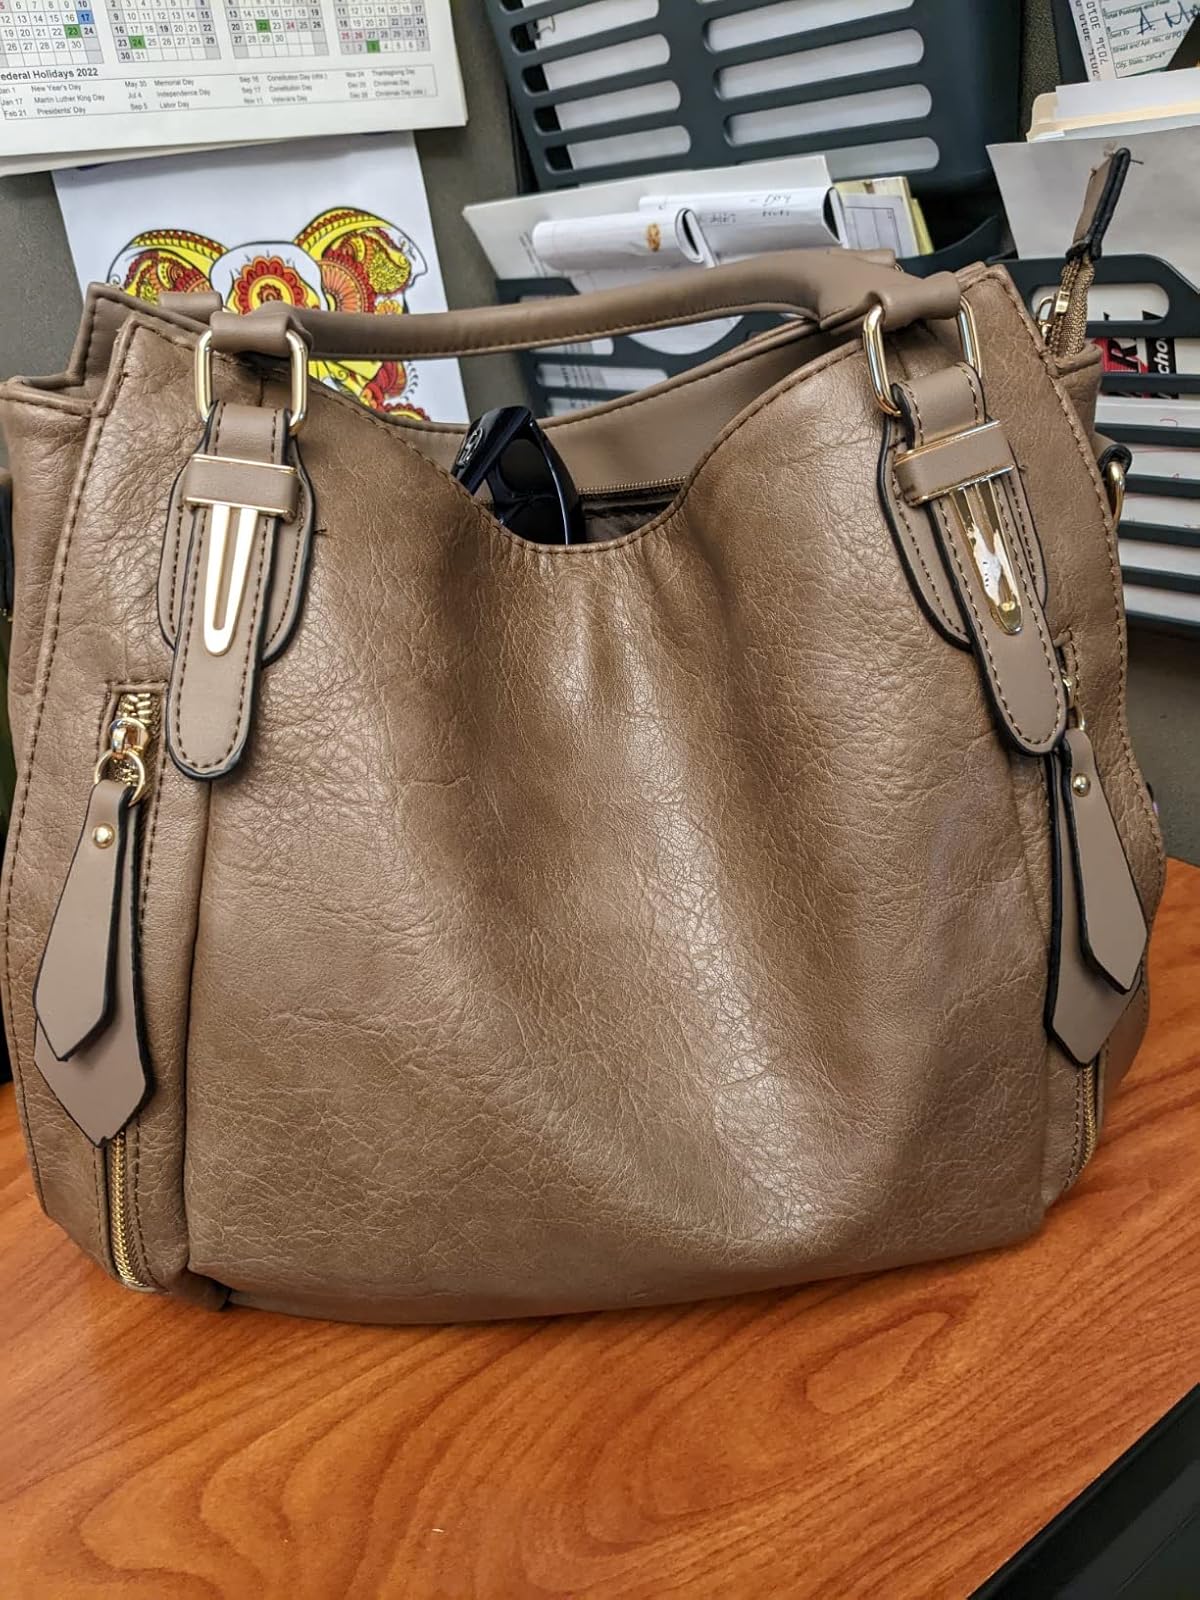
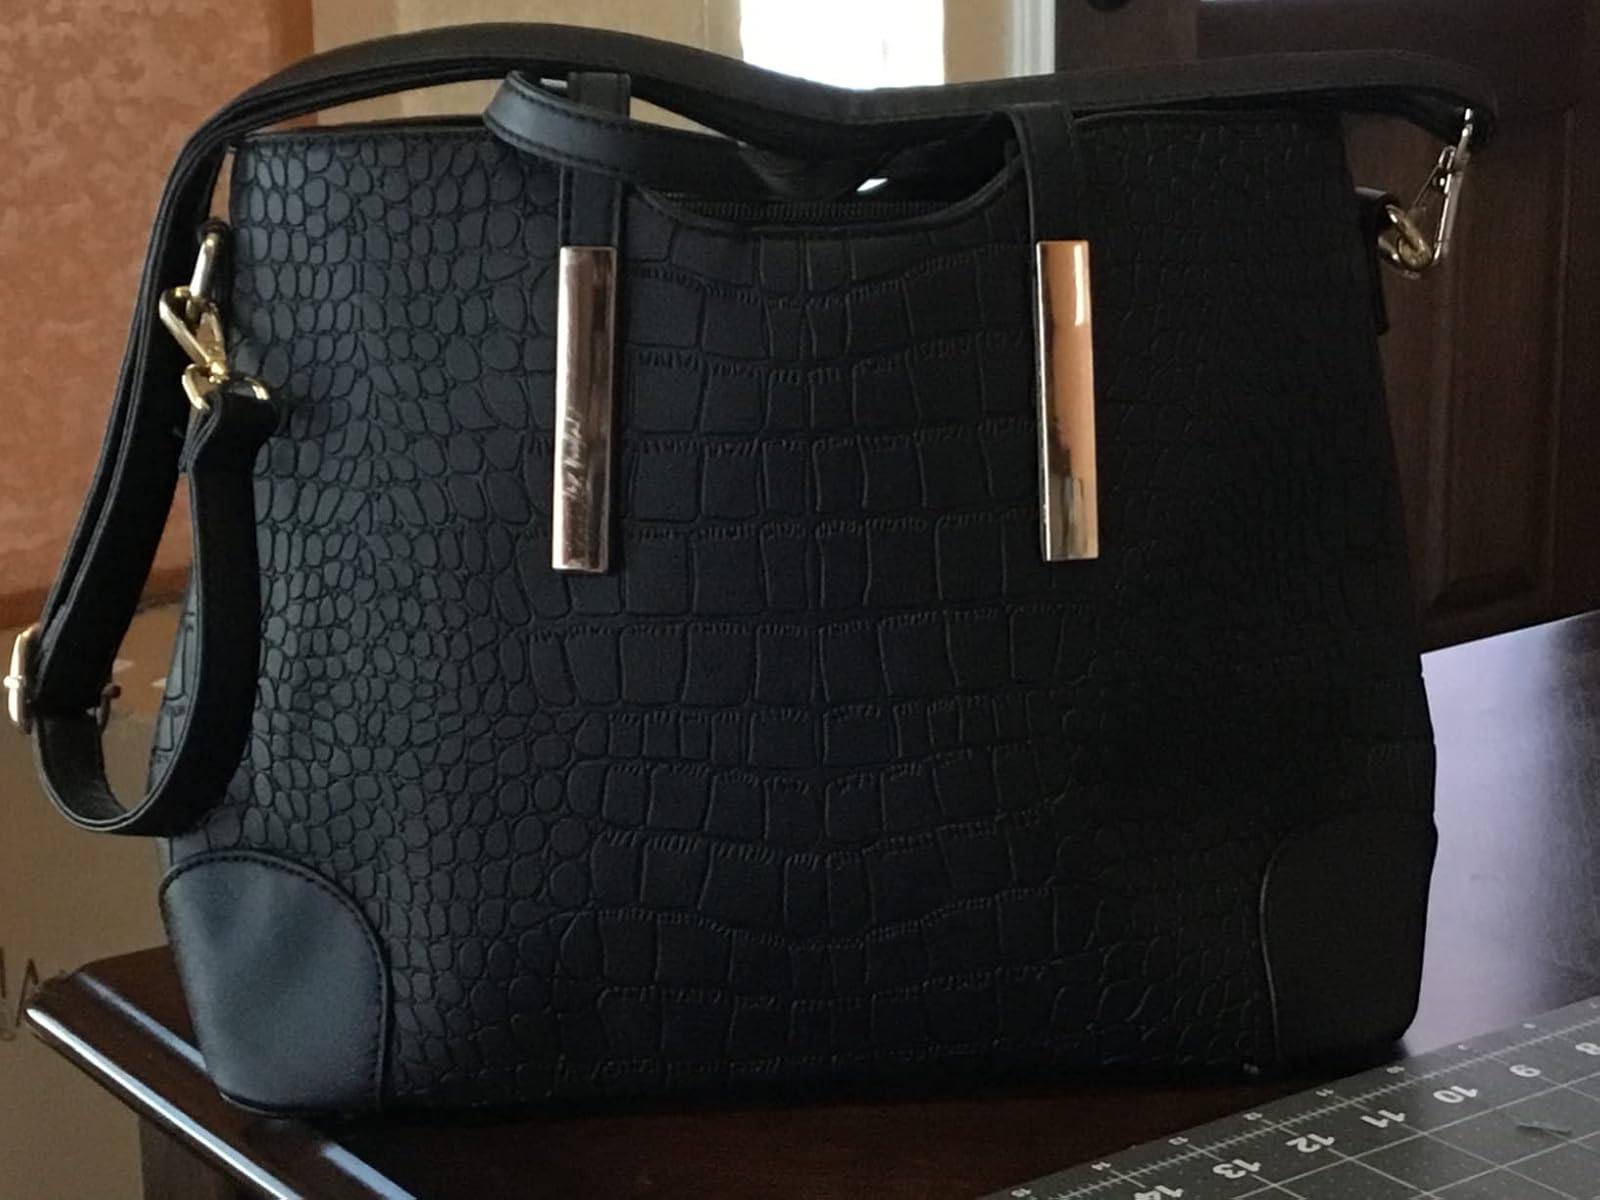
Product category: accessories_handbag
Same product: no